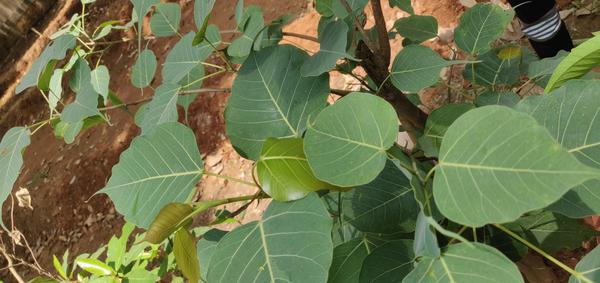
Plant: Arali